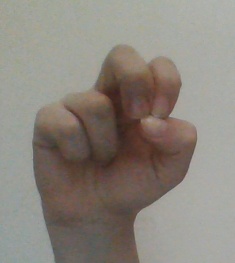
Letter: gaaf